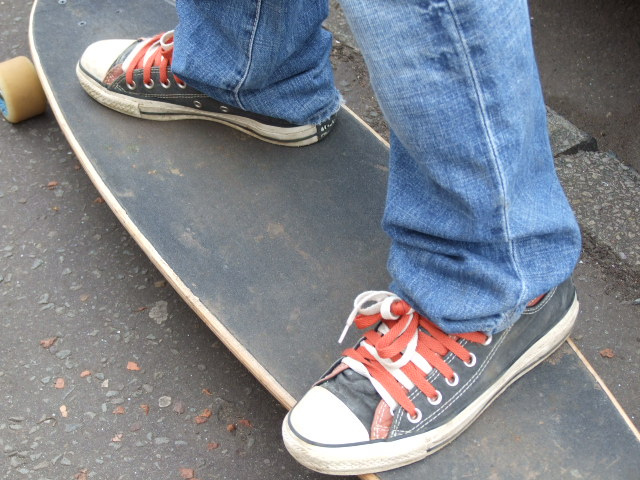
user: Given an image and a question. Answer the question in a short answer. Question: What company created the shoes the person is wearing? Short Answer:
assistant: converse